Kudra

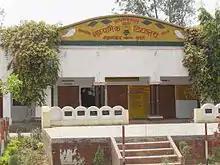
High School Kudra

Kudra is well connected by rail with the major Indian cities like New Delhi, Kolkata, Patna, Kanpur, Allahabad, Ranchi, Gaya, Ajmer, Dehradoon, Dhanbad, Ludhiana and Varanasi. Kudra Railway Station lies on Gaya-Mughalsarai Section of Howrah-New Delhi Grand Chord Railway line. Following list contain all major trains stopping on Kudra Railway Station. The station code is 'KTQ'.